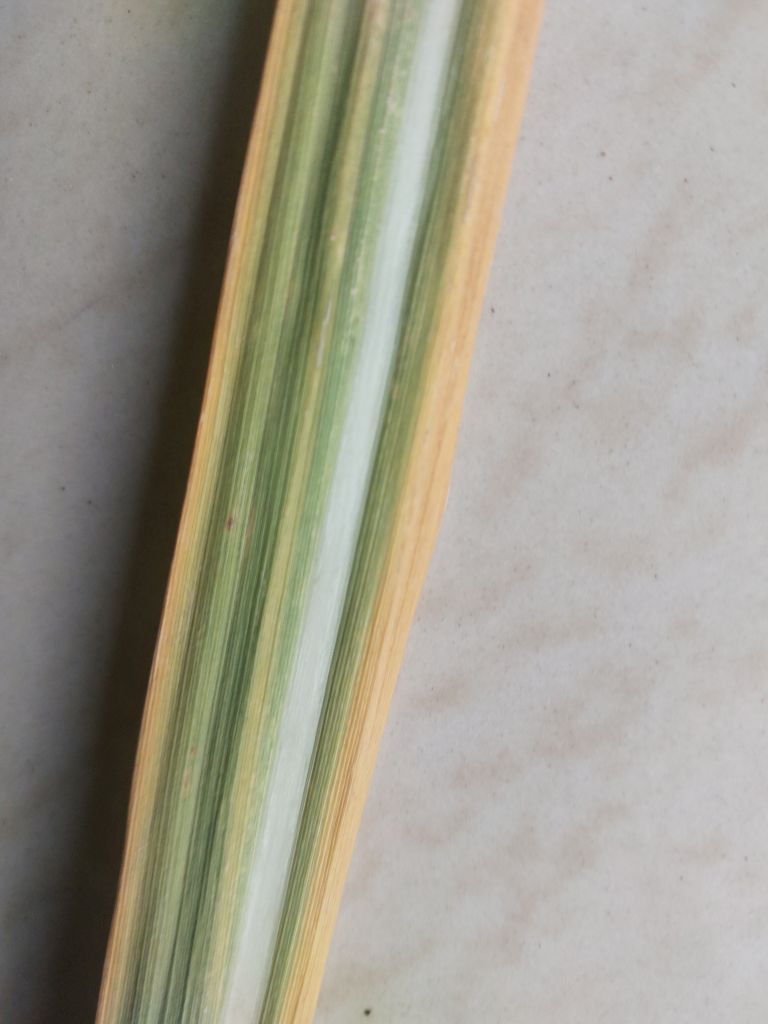
Label: Yellow Leaf